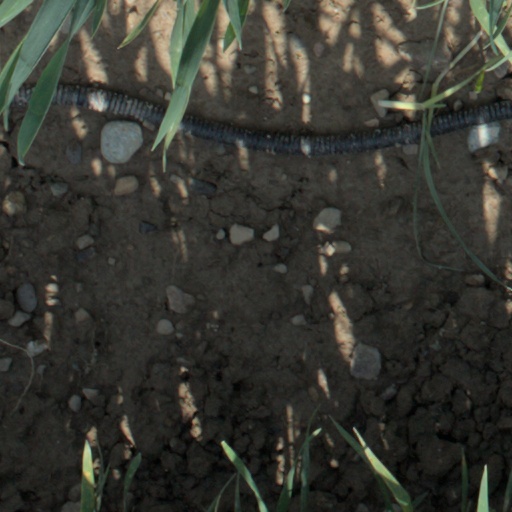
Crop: wheat